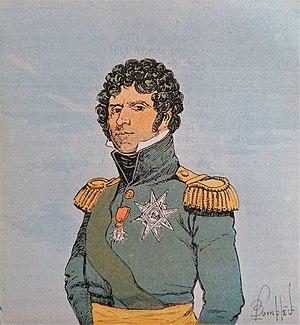
Le maréchal Jean-Baptiste Bernadotte, duc et prince de Pontecorvo.
Jean-Baptiste Bernadotte, né le 26 janvier 1763 à Pau et mort le 8 mars 1844 à Stockholm, est un militaire français devenu roi de Suède et de Norvège sous les noms de Charles XIV Jean et de Charles III Jean de 1818 jusqu'à sa mort, après avoir été nommé régent en 1810 sous le règne de Charles XIII. Il s'engagea dans l'armée française en 1780 et connut un avancement rapide sous la Révolution française, atteignant le grade de général en 1794 après avoir longtemps végété dans des fonctions subalternes. Il se distingua à plusieurs reprises sur les champs de bataille et occupa également, pendant une courte période, le poste de ministre de la Guerre. Ses relations avec Napoléon Bonaparte furent houleuses mais les deux hommes se réconcilièrent en 1804 et Bernadotte fut élevé à la dignité de maréchal d'Empire, la plus haute distinction militaire du pays. Il participa aux campagnes napoléoniennes à la tête d'un corps d'armée, mais son inaction le jour de la bataille d'Auerstaedt en 1806 et le mauvais comportement de ses troupes à celle de Wagram en 1809 lui attirèrent les critiques de l'Empereur.